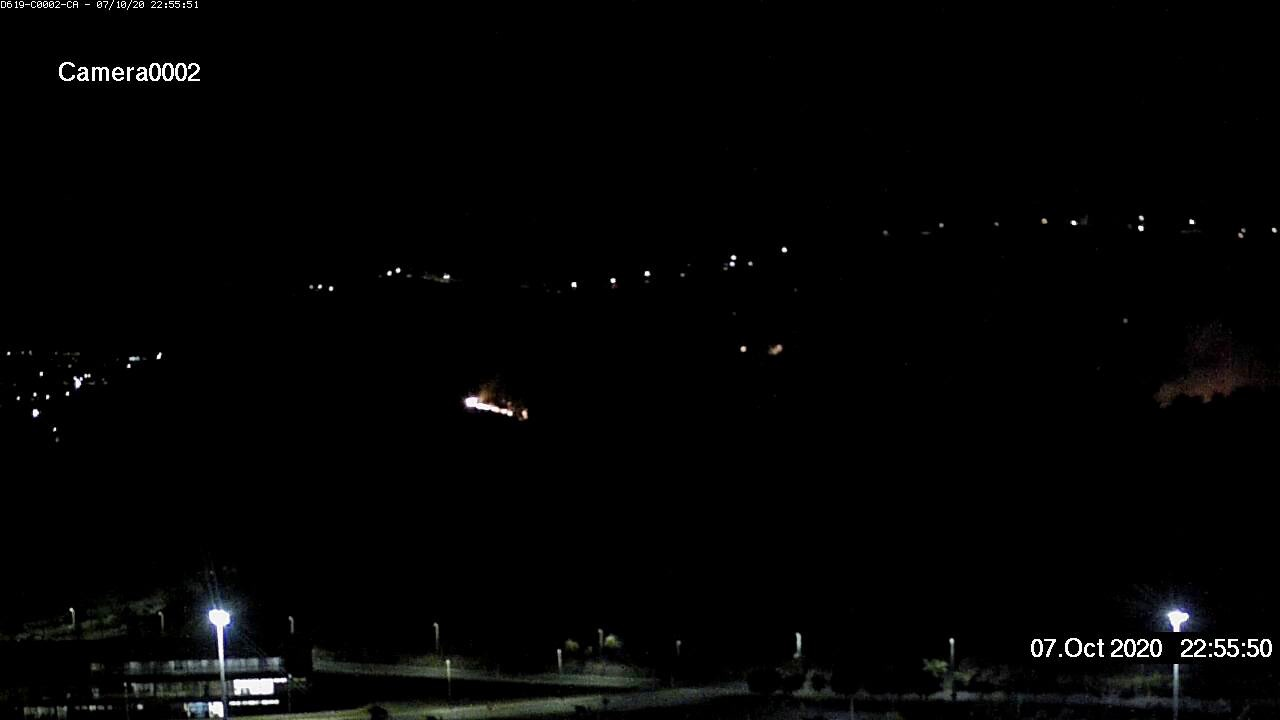
Fire: yes
Smoke: no